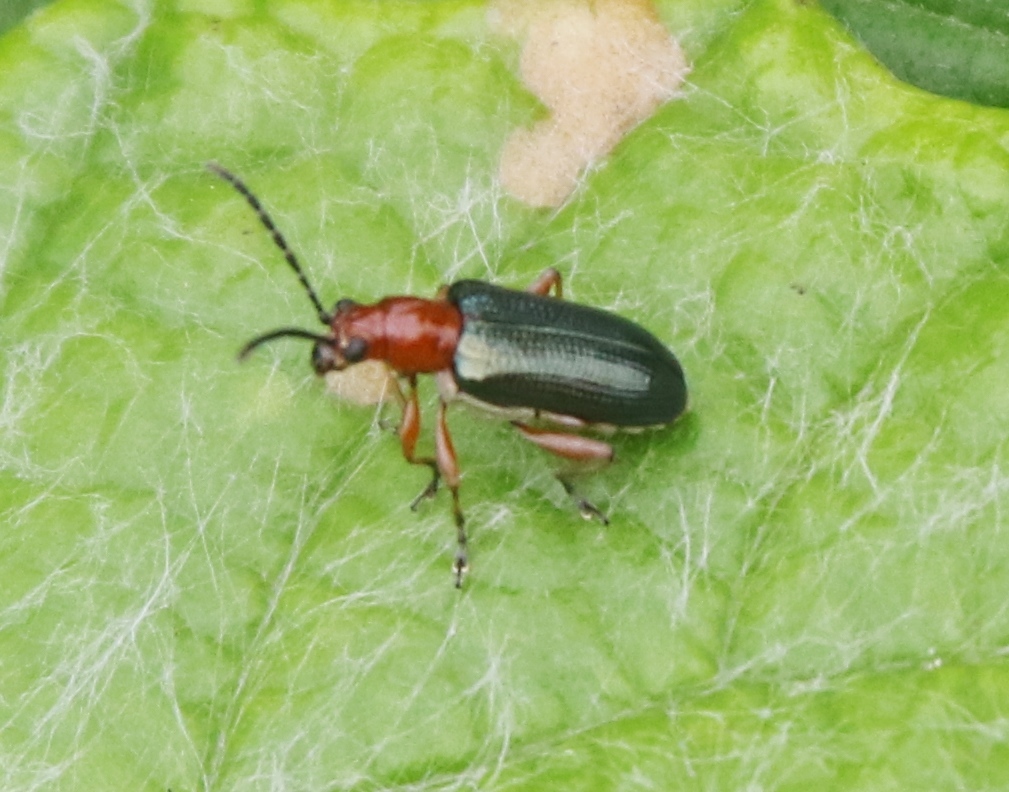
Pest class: cereal_leaf_beetle